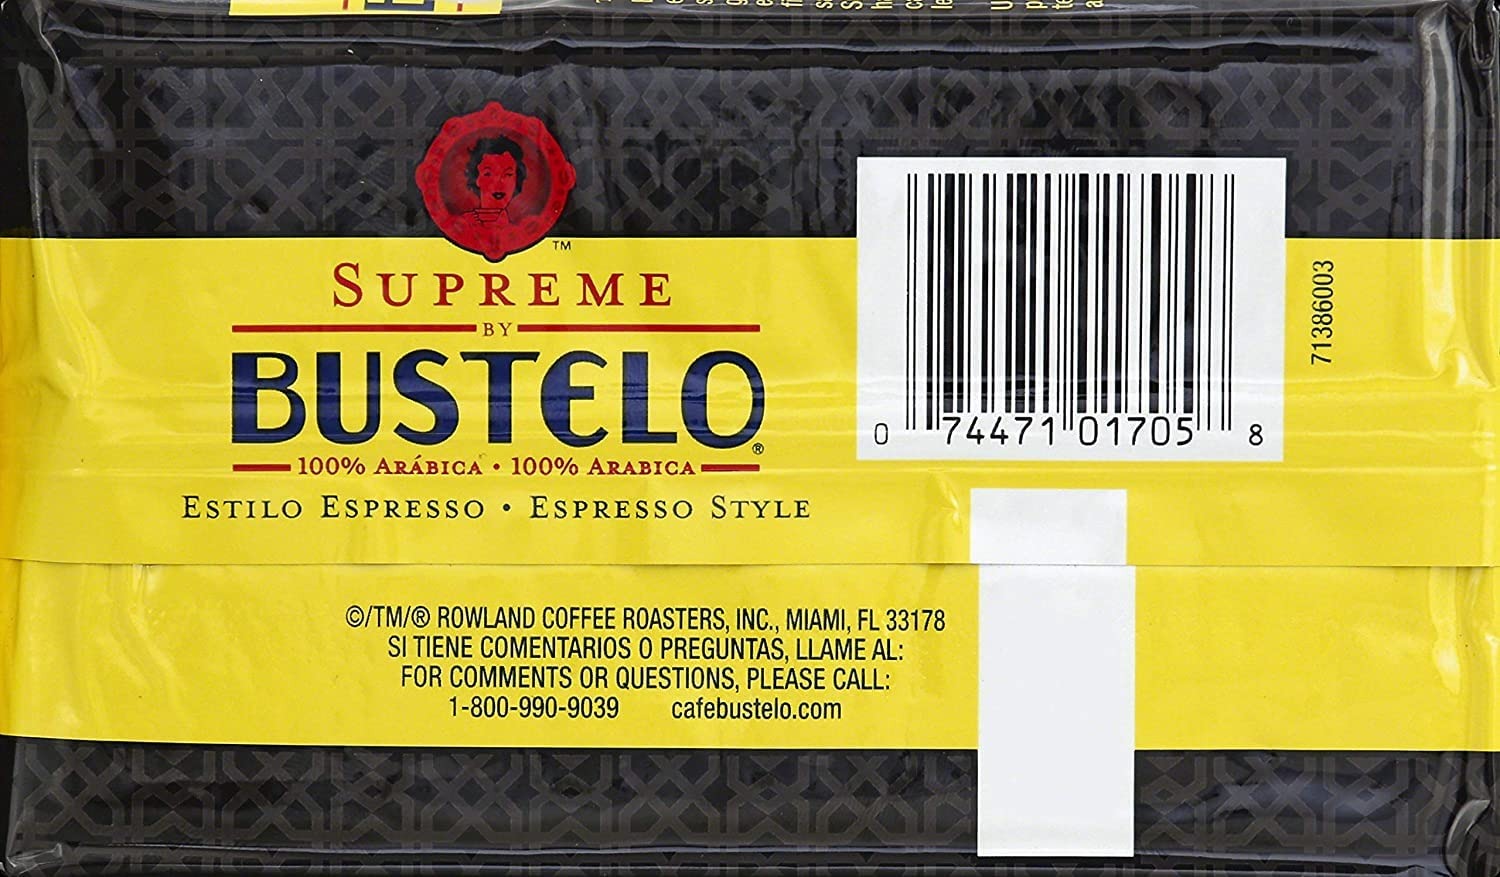
Item Name: Cafe Supreme by Bustelo 10 PACK Premium Ground Coffee 10 x 284 g
Bullet Point 1: Ten (10) packs of Cafe Supreme by Bustelo premium coffee.
Bullet Point 2: Net Weight: 10 x 284 g (10 oz).
Bullet Point 3: Product of USA.
Bullet Point 4: Premiun Ground Coffee Brick, Espresso Style, 10-Ounce Bags.
Bullet Point 5: Diez (10) paquetes de Cafe Supreme by Bustelo.
Bullet Point 6: 100% Arabica
Product Description: Café Supreme by Bustelo is a premium blend of the finest coffees in the World. It is a rich, dark coffee especially roasted for Espresso or Cappuccino. Brew it according to your favorite method for a great cup of coffee!
Value: 100.2
Unit: Ounce

Price: 8.99